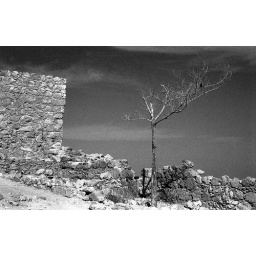
a bird in the tree - Masada